James Raine (antiquary)

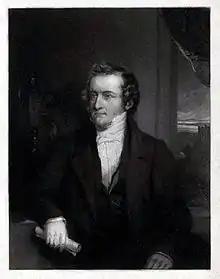
James Raine c. 1852, as depicted by William Walker

James Raine (23 January 1791 – 6 December 1858) was an English antiquarian and topographer. A Church of England clergyman from the 1810s, he held a variety of positions, including librarian to the dean and chapter of Durham and rector of Meldon in Northumberland.